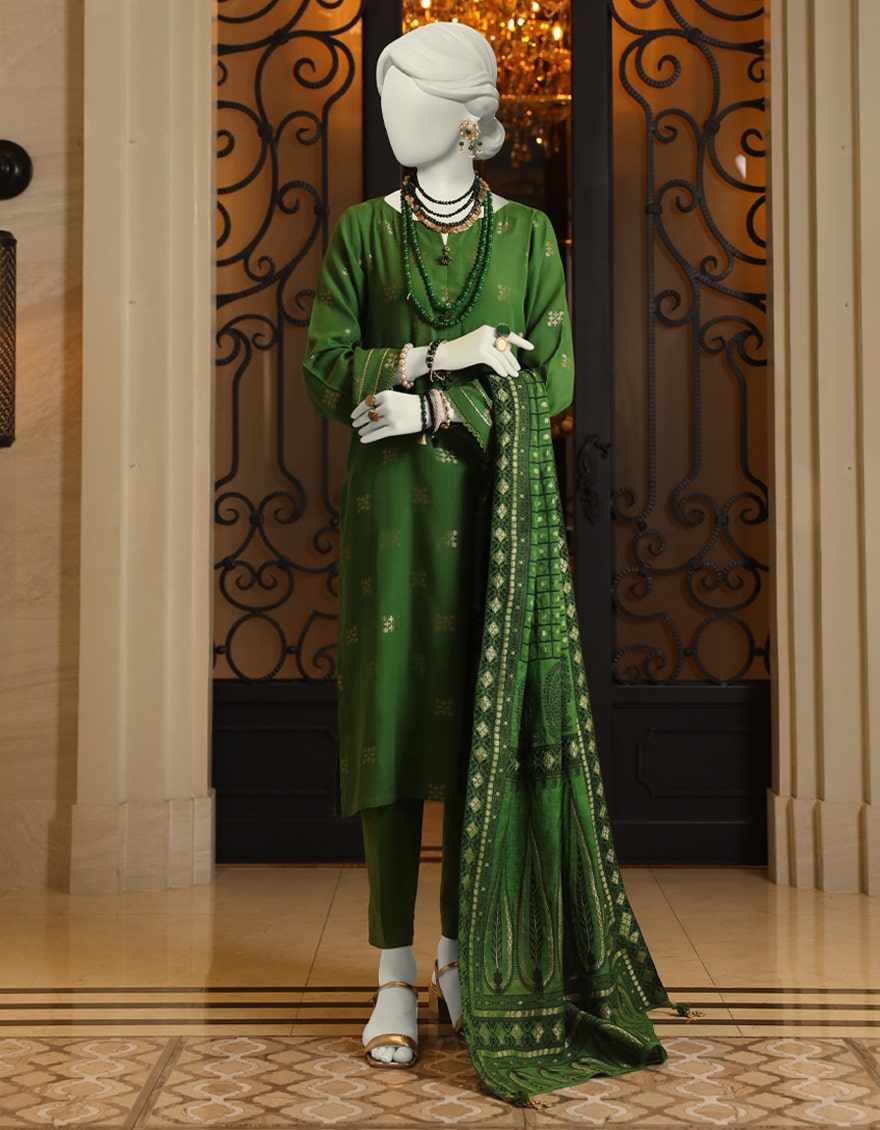
green khan embroidered salwar suit